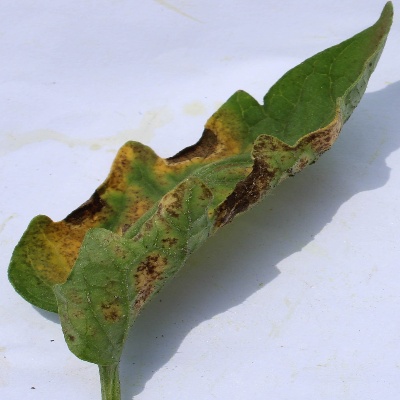
Crop: Tomato
Condition: septoria leaf spot